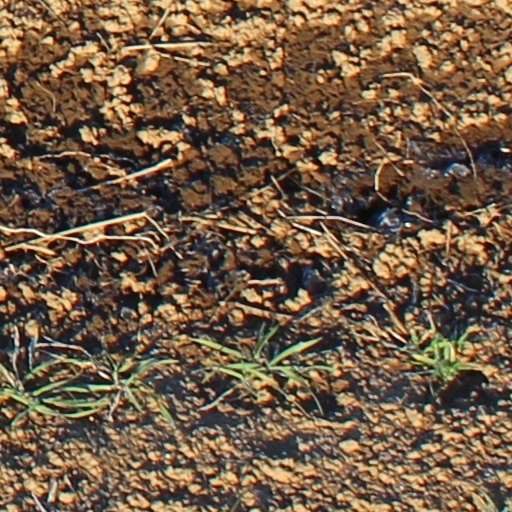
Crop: wheat